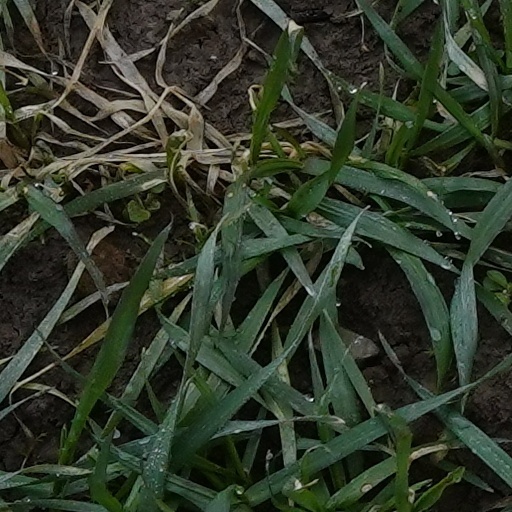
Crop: wheat